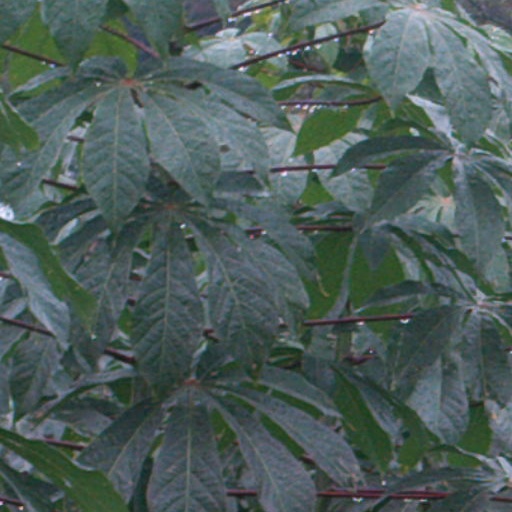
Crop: cassava